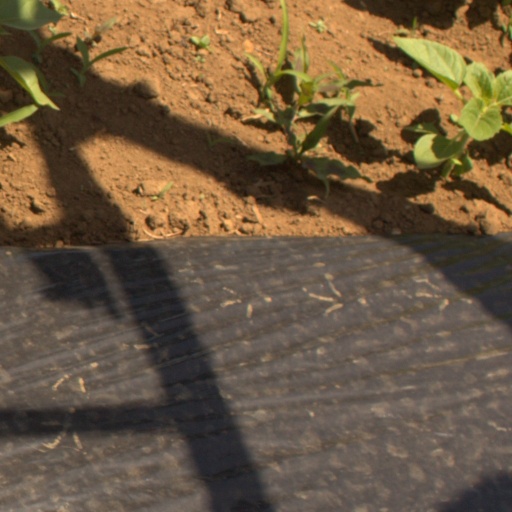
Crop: Jerusalem artichoke